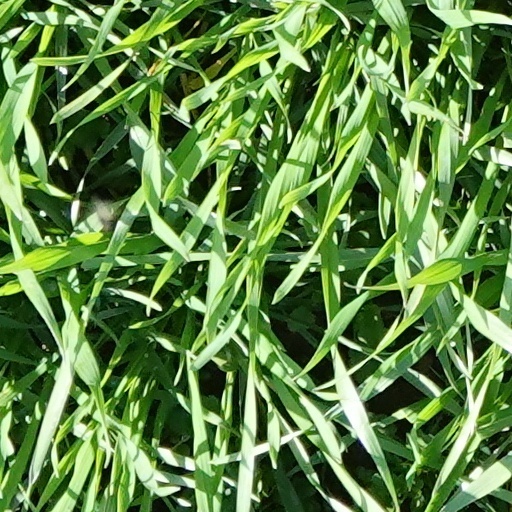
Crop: wheat